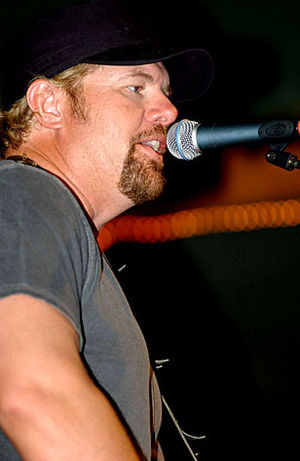
Toby Keith
Toby Keith Covel er en amerikansk sanger, skuespiller og sangskriver som har haft kommerciel succes igennem 90'erne og 2000'erne. Fem af hans albums har nået nummer et på the Billboard Top Country Albums chart, og han har haft seksten nummer-et singler på the Billboard Hot Country Songs charts. I 2006 havde han hovedrollen i filmen Broken Bridges.